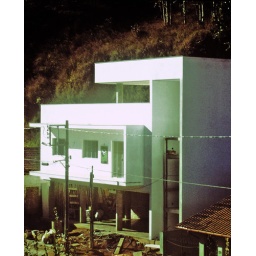
MDRN 19 house by thellius zamprogno. building site, around june 06.st teresa, brazil 2005/6.